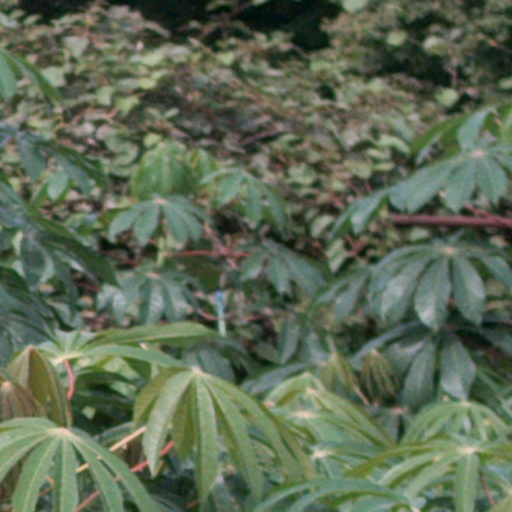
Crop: cassava